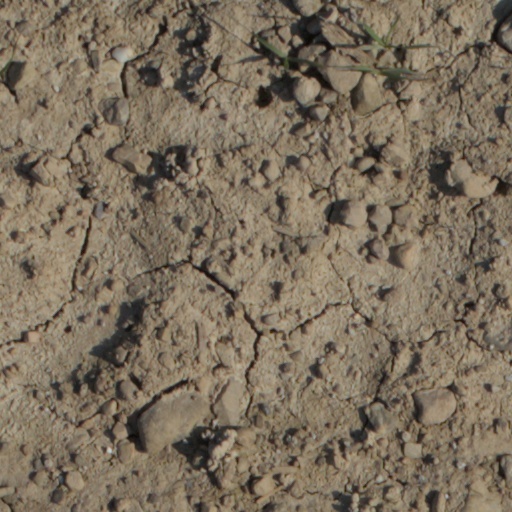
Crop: wheat